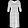
Label: Dress